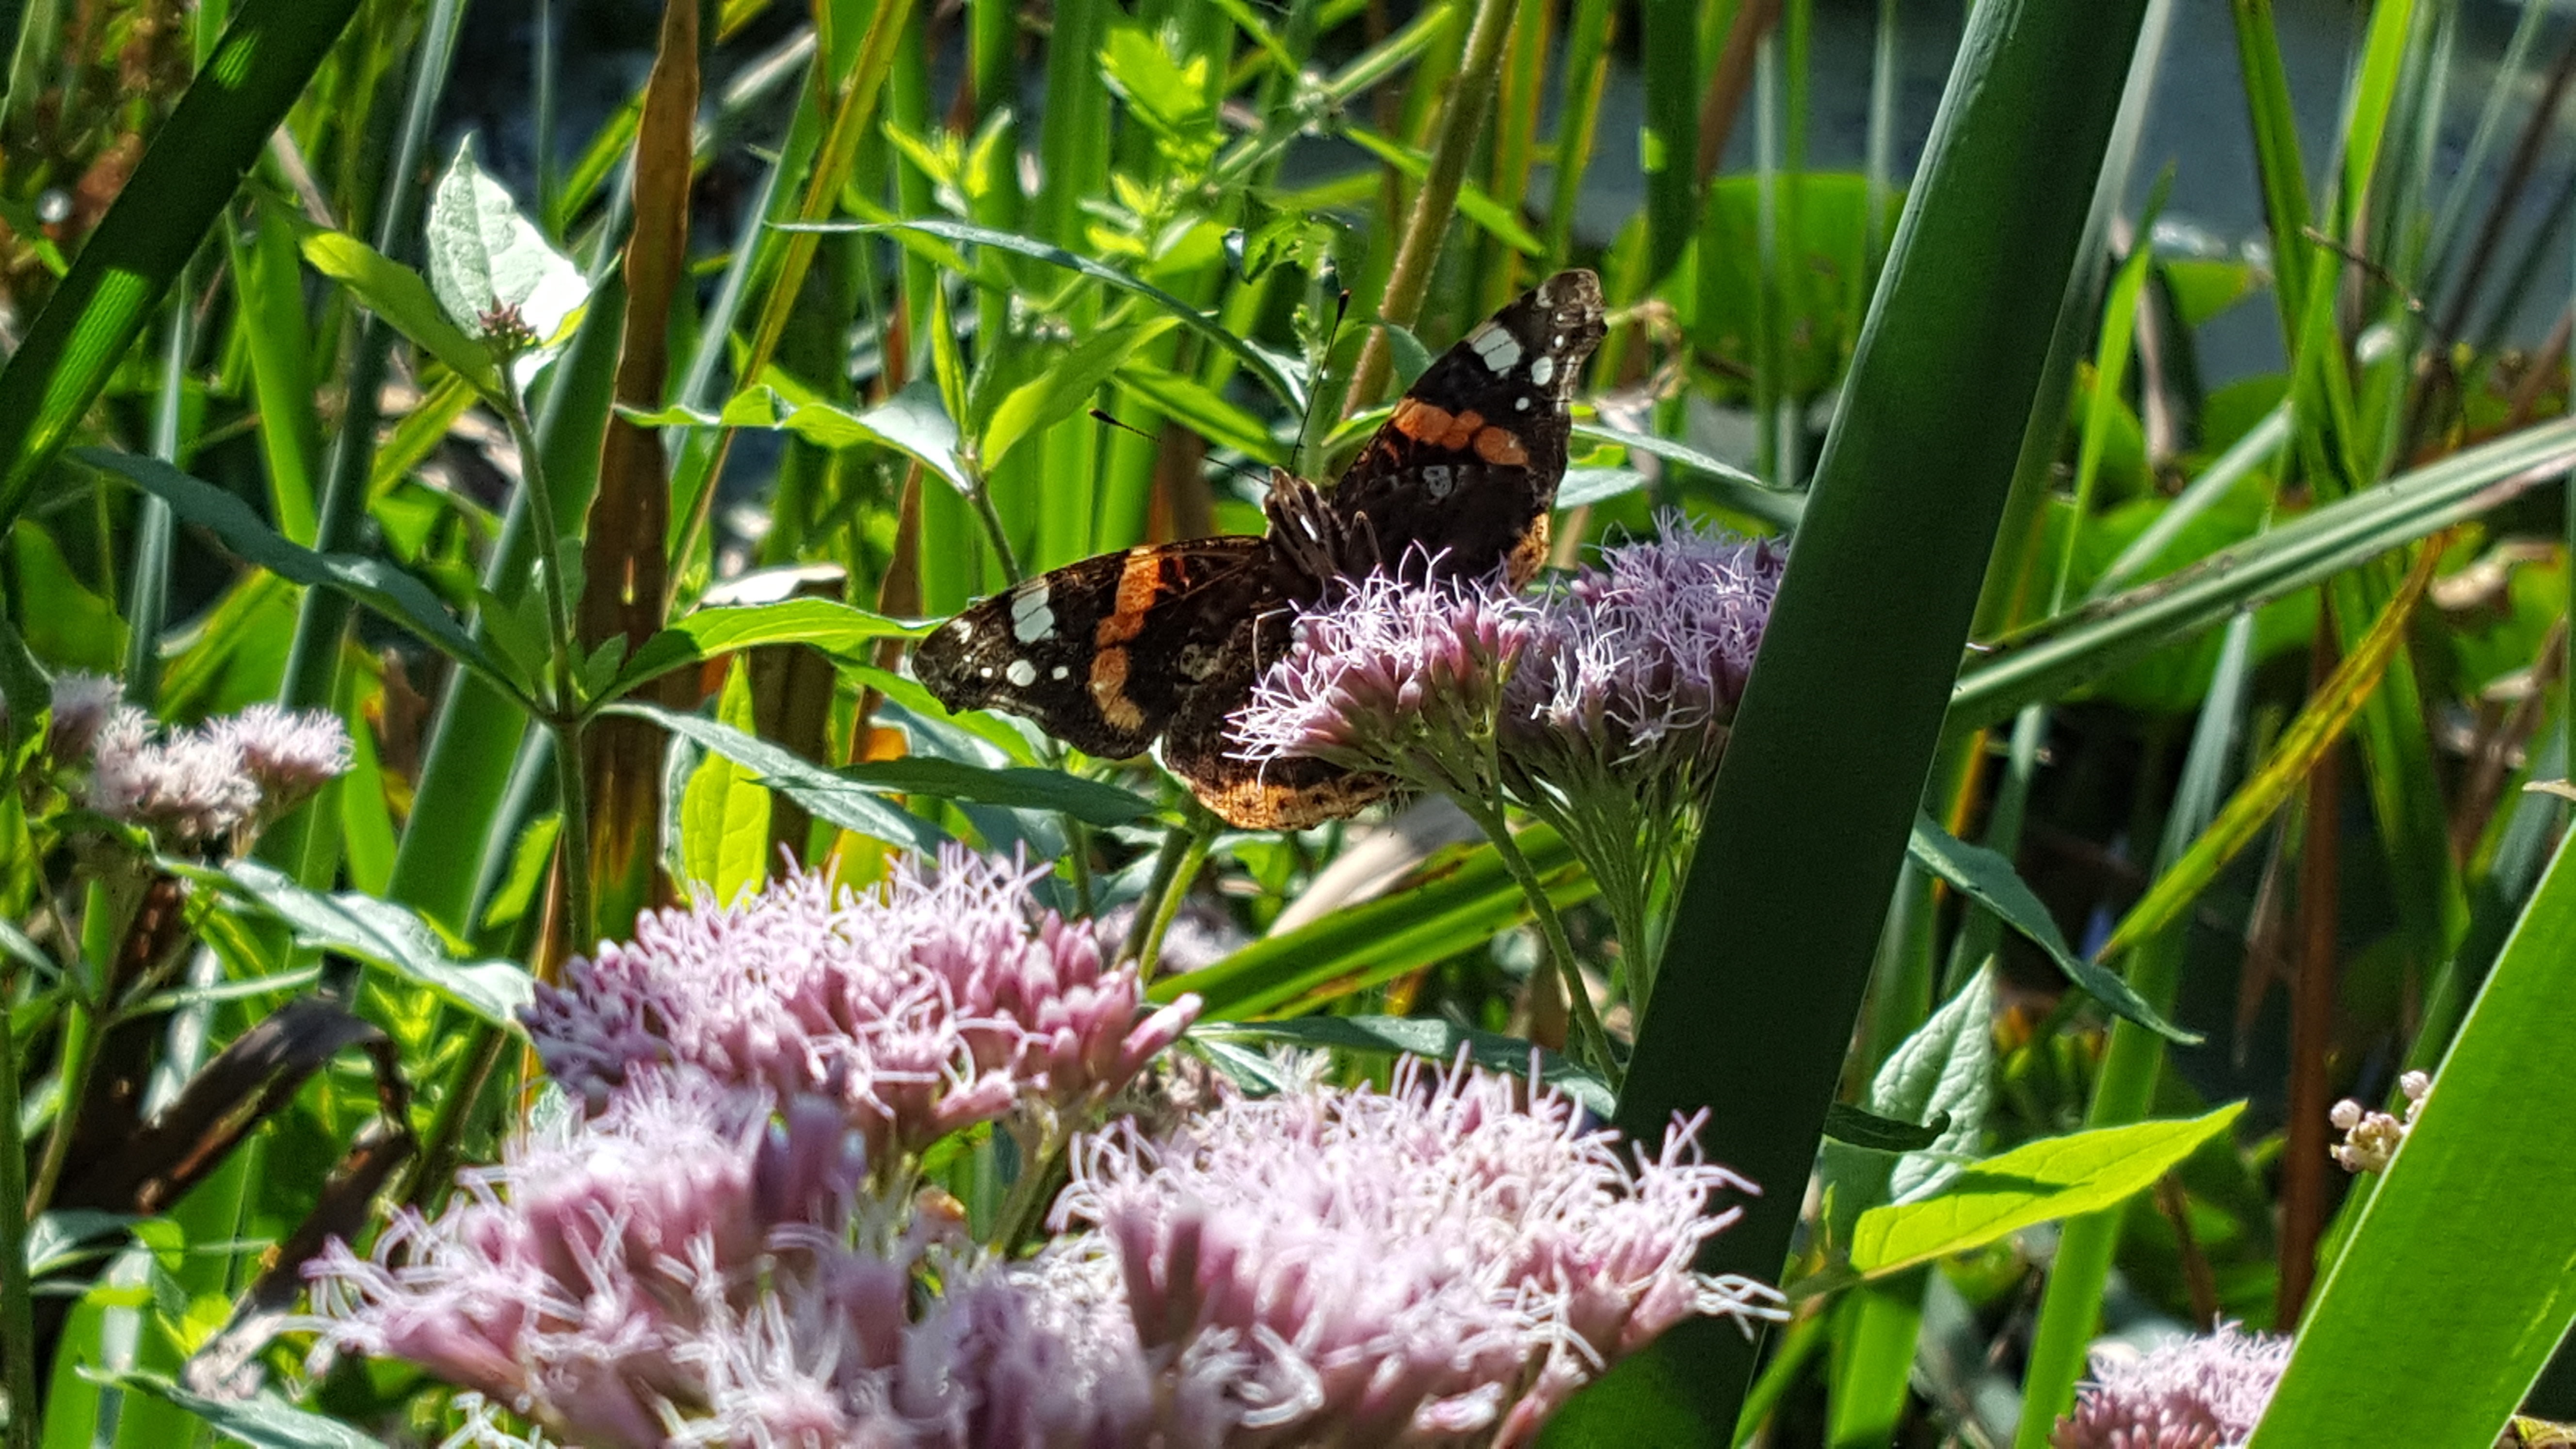
nature, grass, plant, flower, summer, spring, insect, botany, butterfly, flora, fauna, invertebrate, bee, nectar, flowering plant, land plant, membrane winged insect